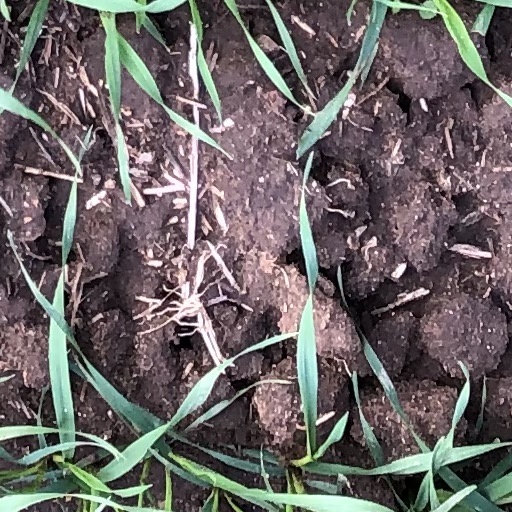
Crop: wheat